Johann Nathanael Lieberkühn

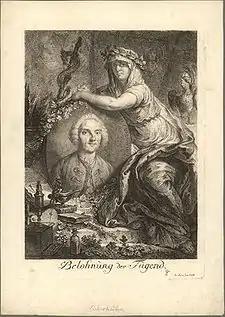
Lieberkühn’s likeness, embraced by a figure personifying virtue

Johann Nathanael Lieberkühn (5 September 1711, in Berlin – 7 October 1756, in Berlin) was a German physician. His middle name is sometimes misspelled "Nathaniel".